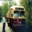
Label: streetcar